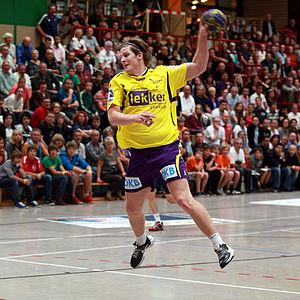
Rúnar Kárason, né le 24 mai 1988 à Reykjavik, est un handballeur islandais évoluant au poste d'arrière droit.